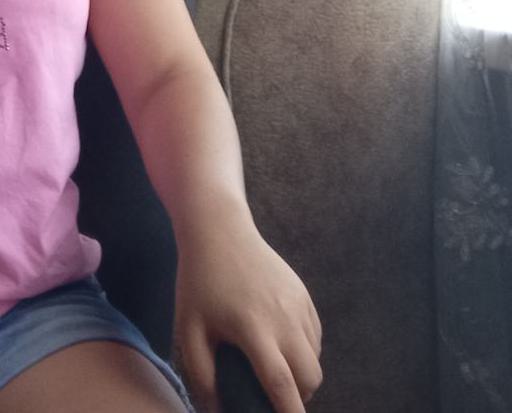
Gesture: no_gesture